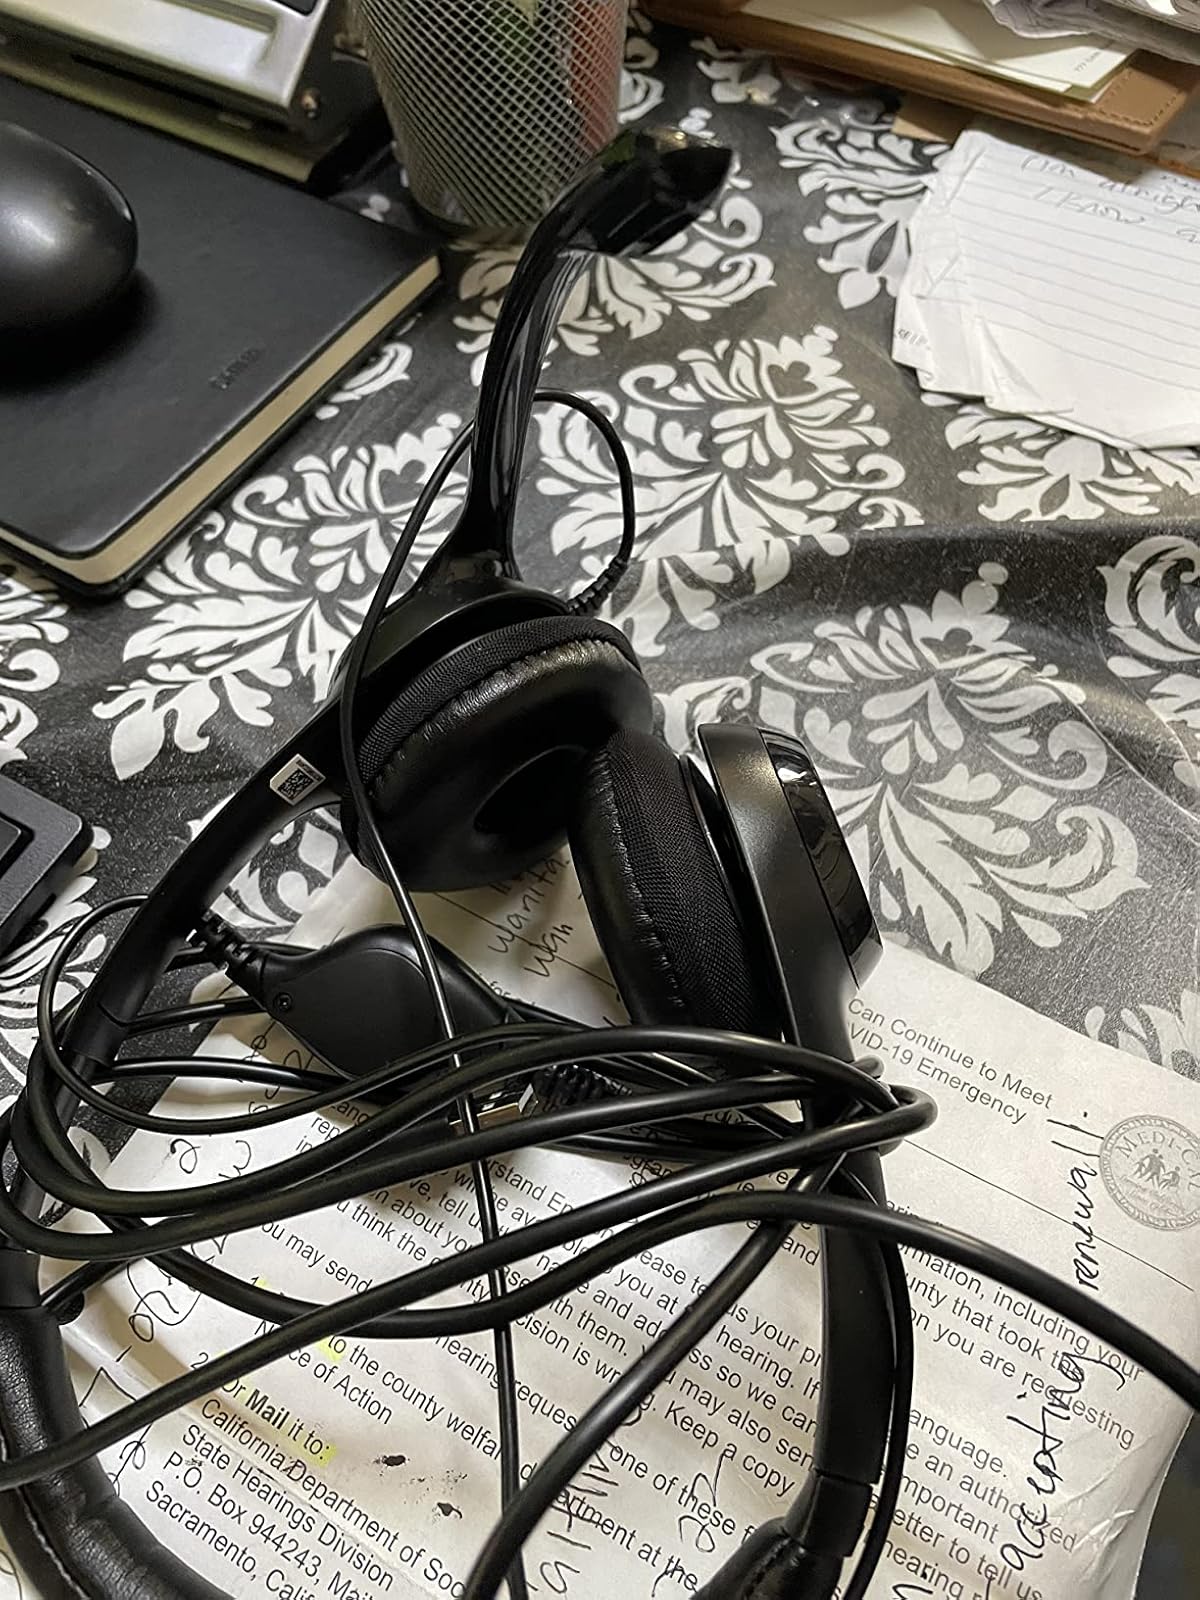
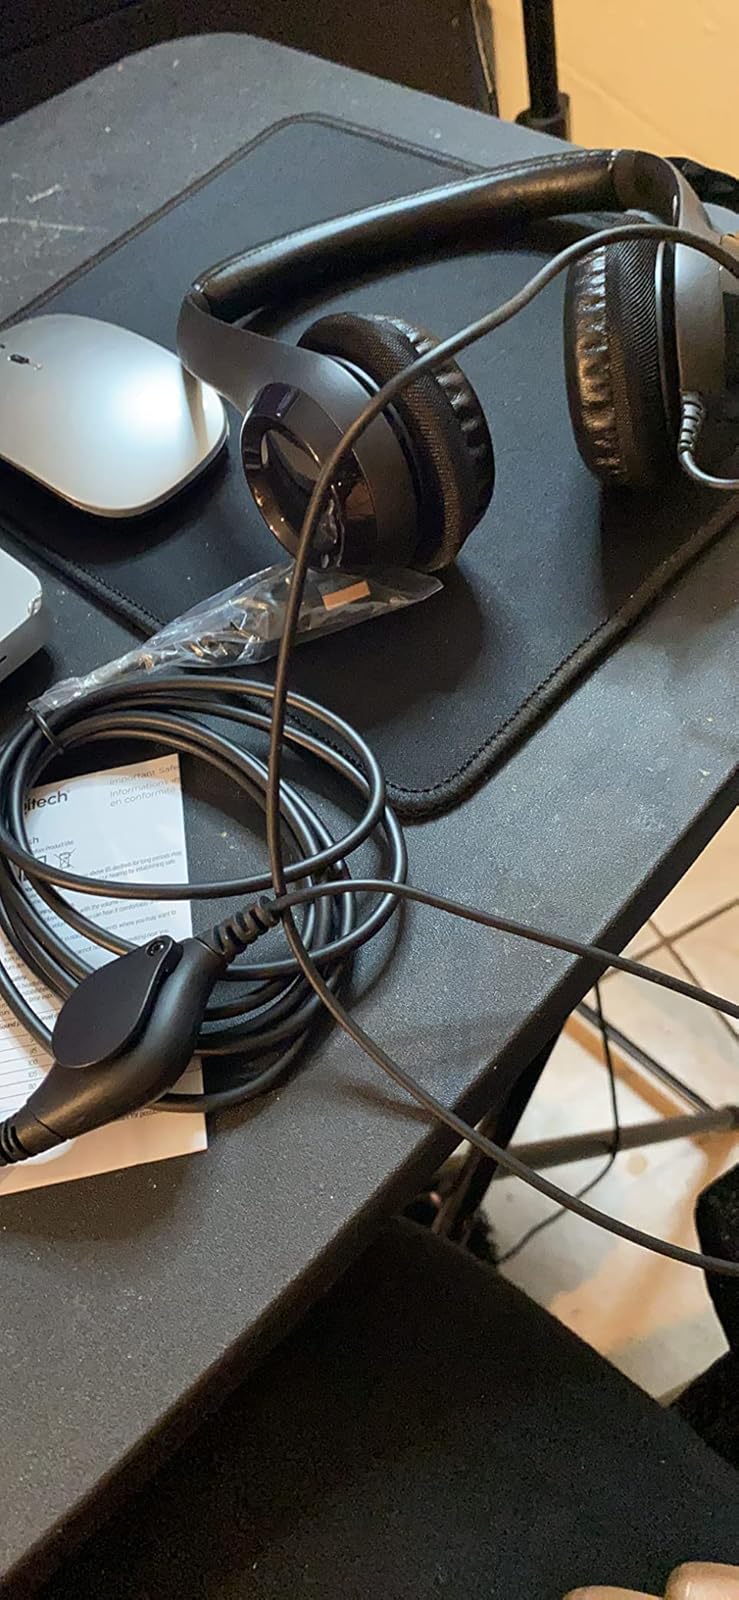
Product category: headphones
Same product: yes